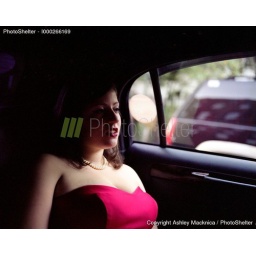
Young woman in formal dress sitting in a car, with the car window light illuminating her.